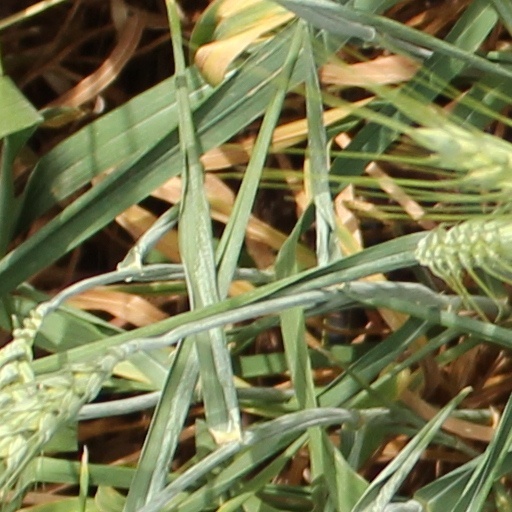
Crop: wheat